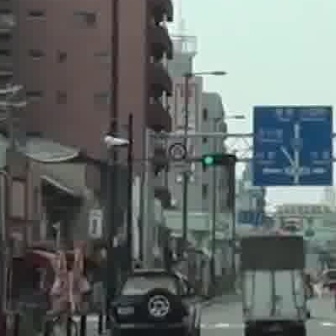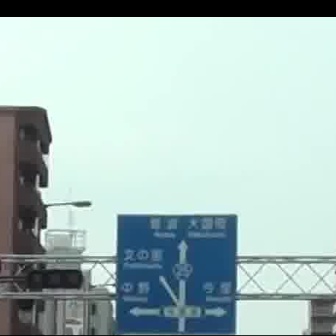
  Please identify the target specified by the bounding box [253,104,332,183] in the first image and locate it in the second image. Return the coordinates in [x_min,y_min,x_max,y_max] format.
Answer: [115,213,235,333]